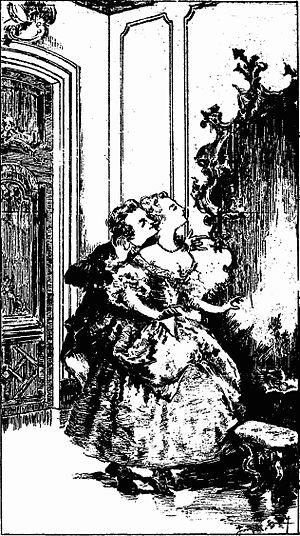
Publié en 1724, Lady Roxana ou l'Heureuse Catin est le dernier roman de Daniel Defoe, le deuxième dont le narrateur est une femme qui écrit l'histoire de sa vie. Deux années plus tôt, Moll Flanders racontait les aventures d'une orpheline qui refuse que sa condition sociale l'oblige à n'être qu'une servante alors qu'elle veut devenir une grande dame, ce qui la conduit, après le mensonge, la prostitution, le vol, la prison et la déportation, à la richesse et la respectabilité. Sa mise en cause de la société qui, par l'incurie de l'organisation politique, l'a poussée à la délinquance, est partagée par Roxana qui regrette elle aussi que les femmes aient si peu de latitude pour gérer leur vie. Abandonnée par son mari qui a dilapidé sa fortune et la laisse seule avec cinq enfants, elle n'a d'autre solution que de se séparer d'eux et de devenir la maîtresse d'un homme riche, puis d'un prince étranger. Grâce aux dons de ses amants, elle accumule une vaste fortune et revient en femme d'affaires, refusant tout mari, se conduisant comme nulle autre femme à son époque. Le pouvoir que confère l'argent l'enivre et plus rien ne la retient.